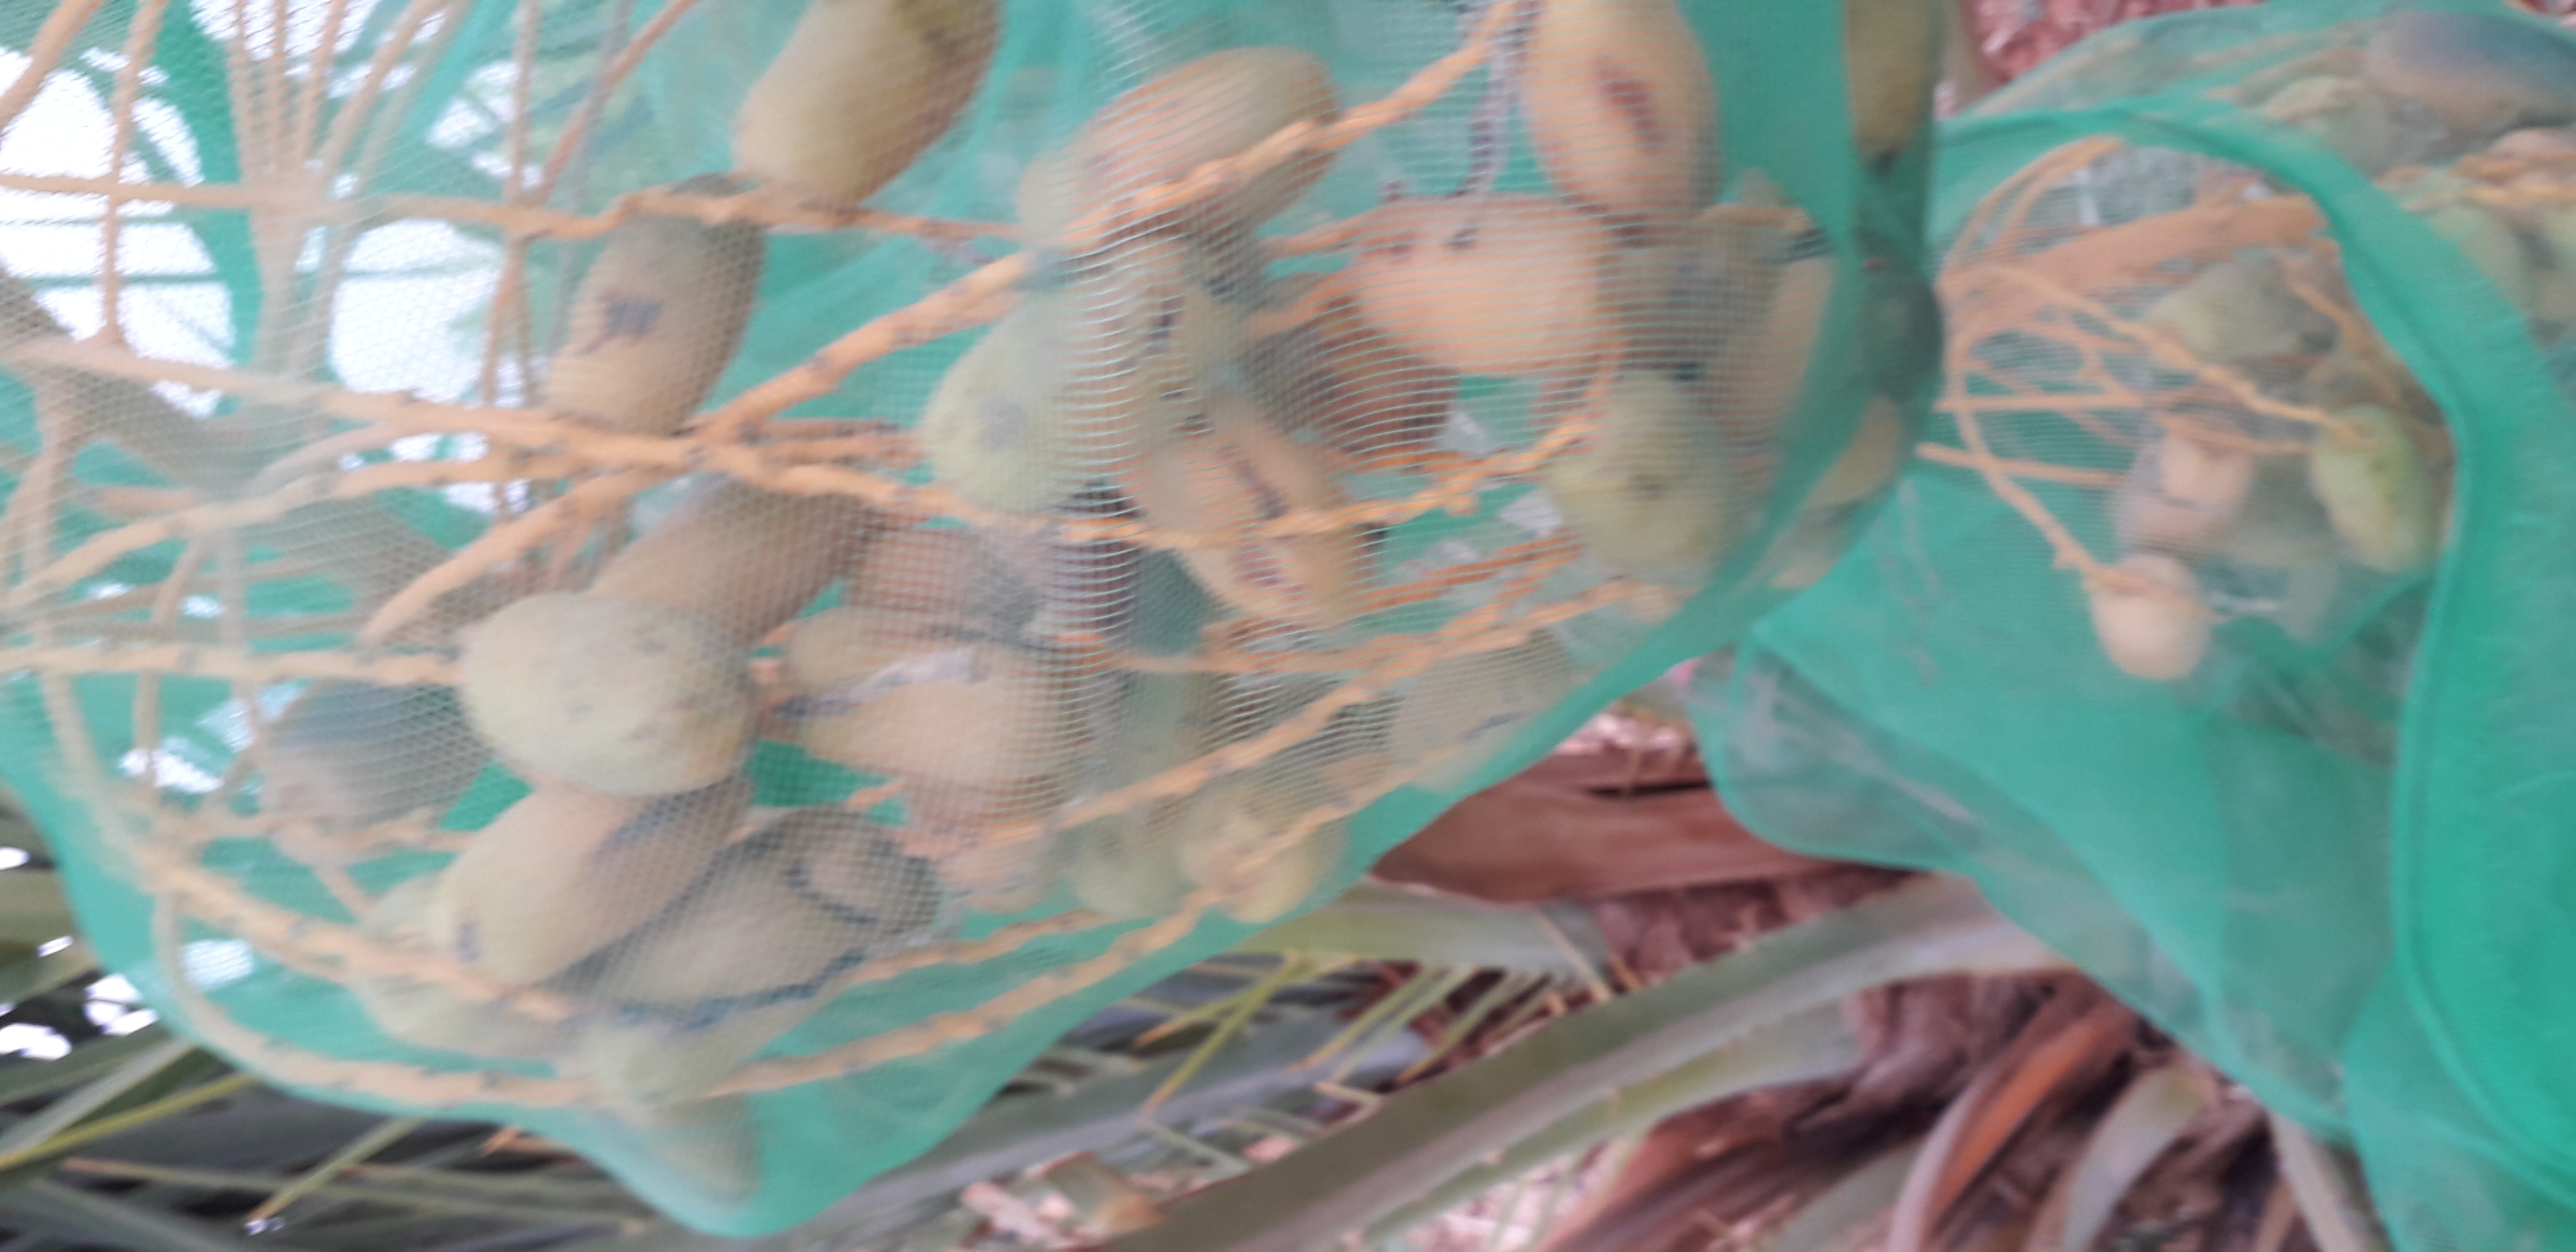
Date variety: Boumajhoul